Invasion of the Neptune Men

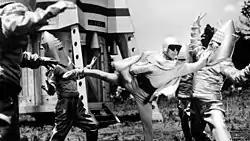
Sonny Chiba as Iron Sharp fighting aliens.

"Invasion of the Neptune Men" is part of Japan's "tokusatsu" genre, which involves science fiction and/or superhero films that feature heavy use of special effects. The film was an early role for Sonny Chiba, who began working in Japanese television with his first starring role as Seven Color Mask in 1960. Chiba continued working back and forth between television and film until the late 1960s when he became a more popular star.